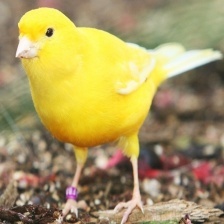
Species: CANARY
Scientific name: SERINUS CANARIA DOMESTICA